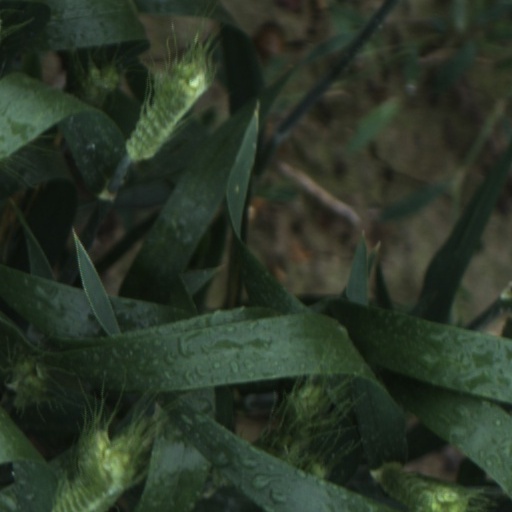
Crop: wheat